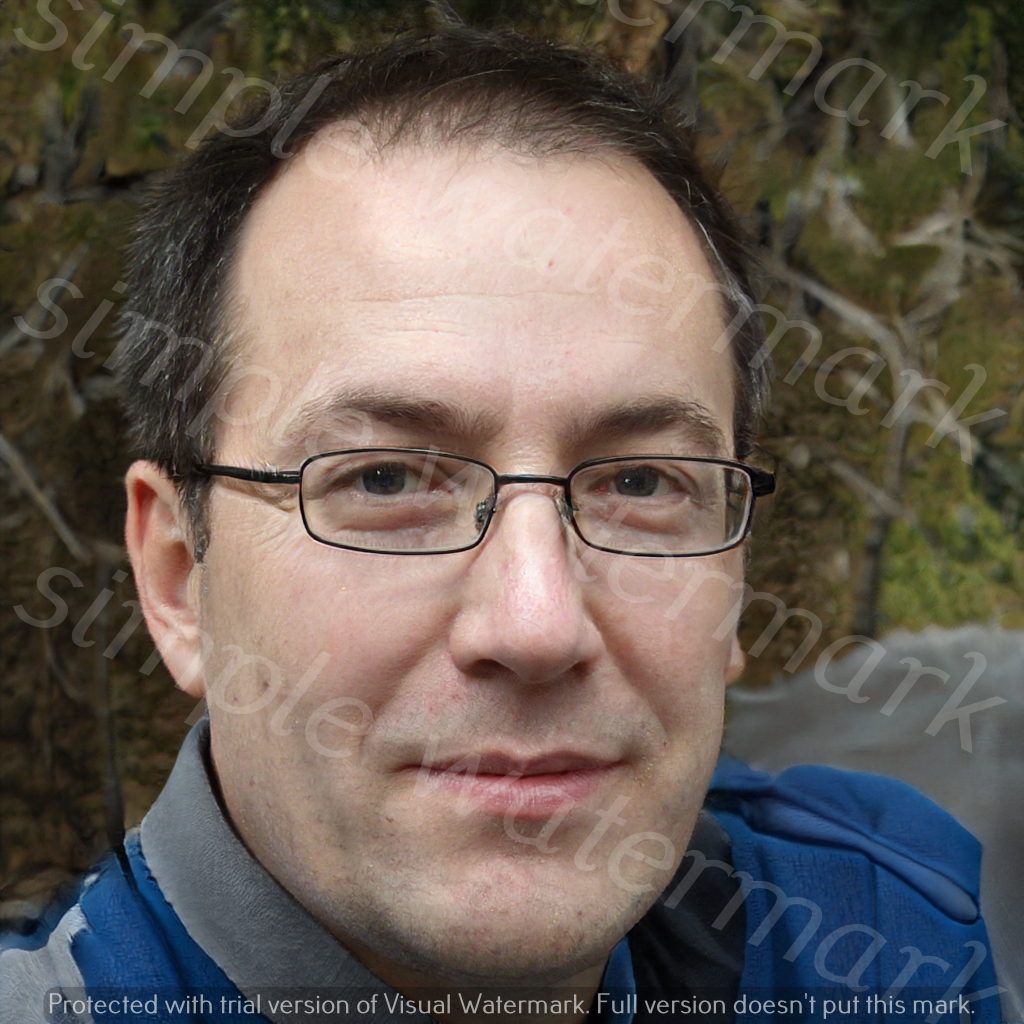
Label: Watermark